Diocese of Dacia Felix

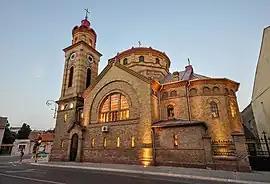
The Romanian Orthodox Cathedral in Vršac

The Diocese of Dacia Felix is the Romanian Orthodox diocese of the Romanians in Serbia (including the Timok Vlachs).